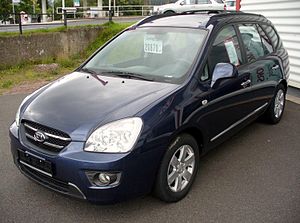
Kia Motors
Kia Carens
Kia Motors KRX: 000270